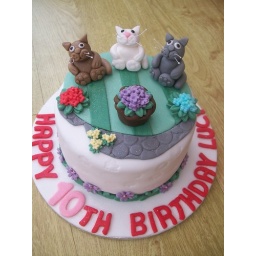
cats in the garden cake and cat toppers. cakeebakey.